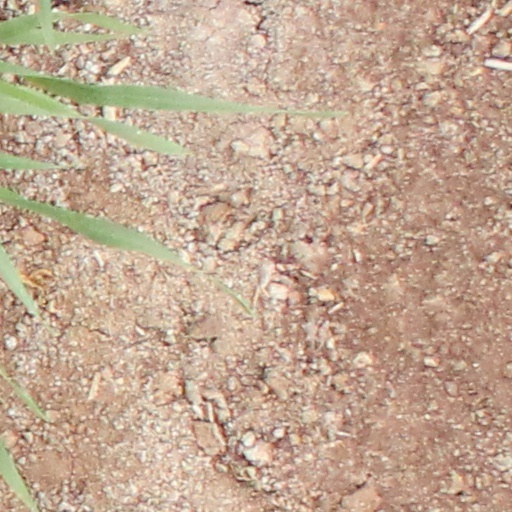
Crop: wheat